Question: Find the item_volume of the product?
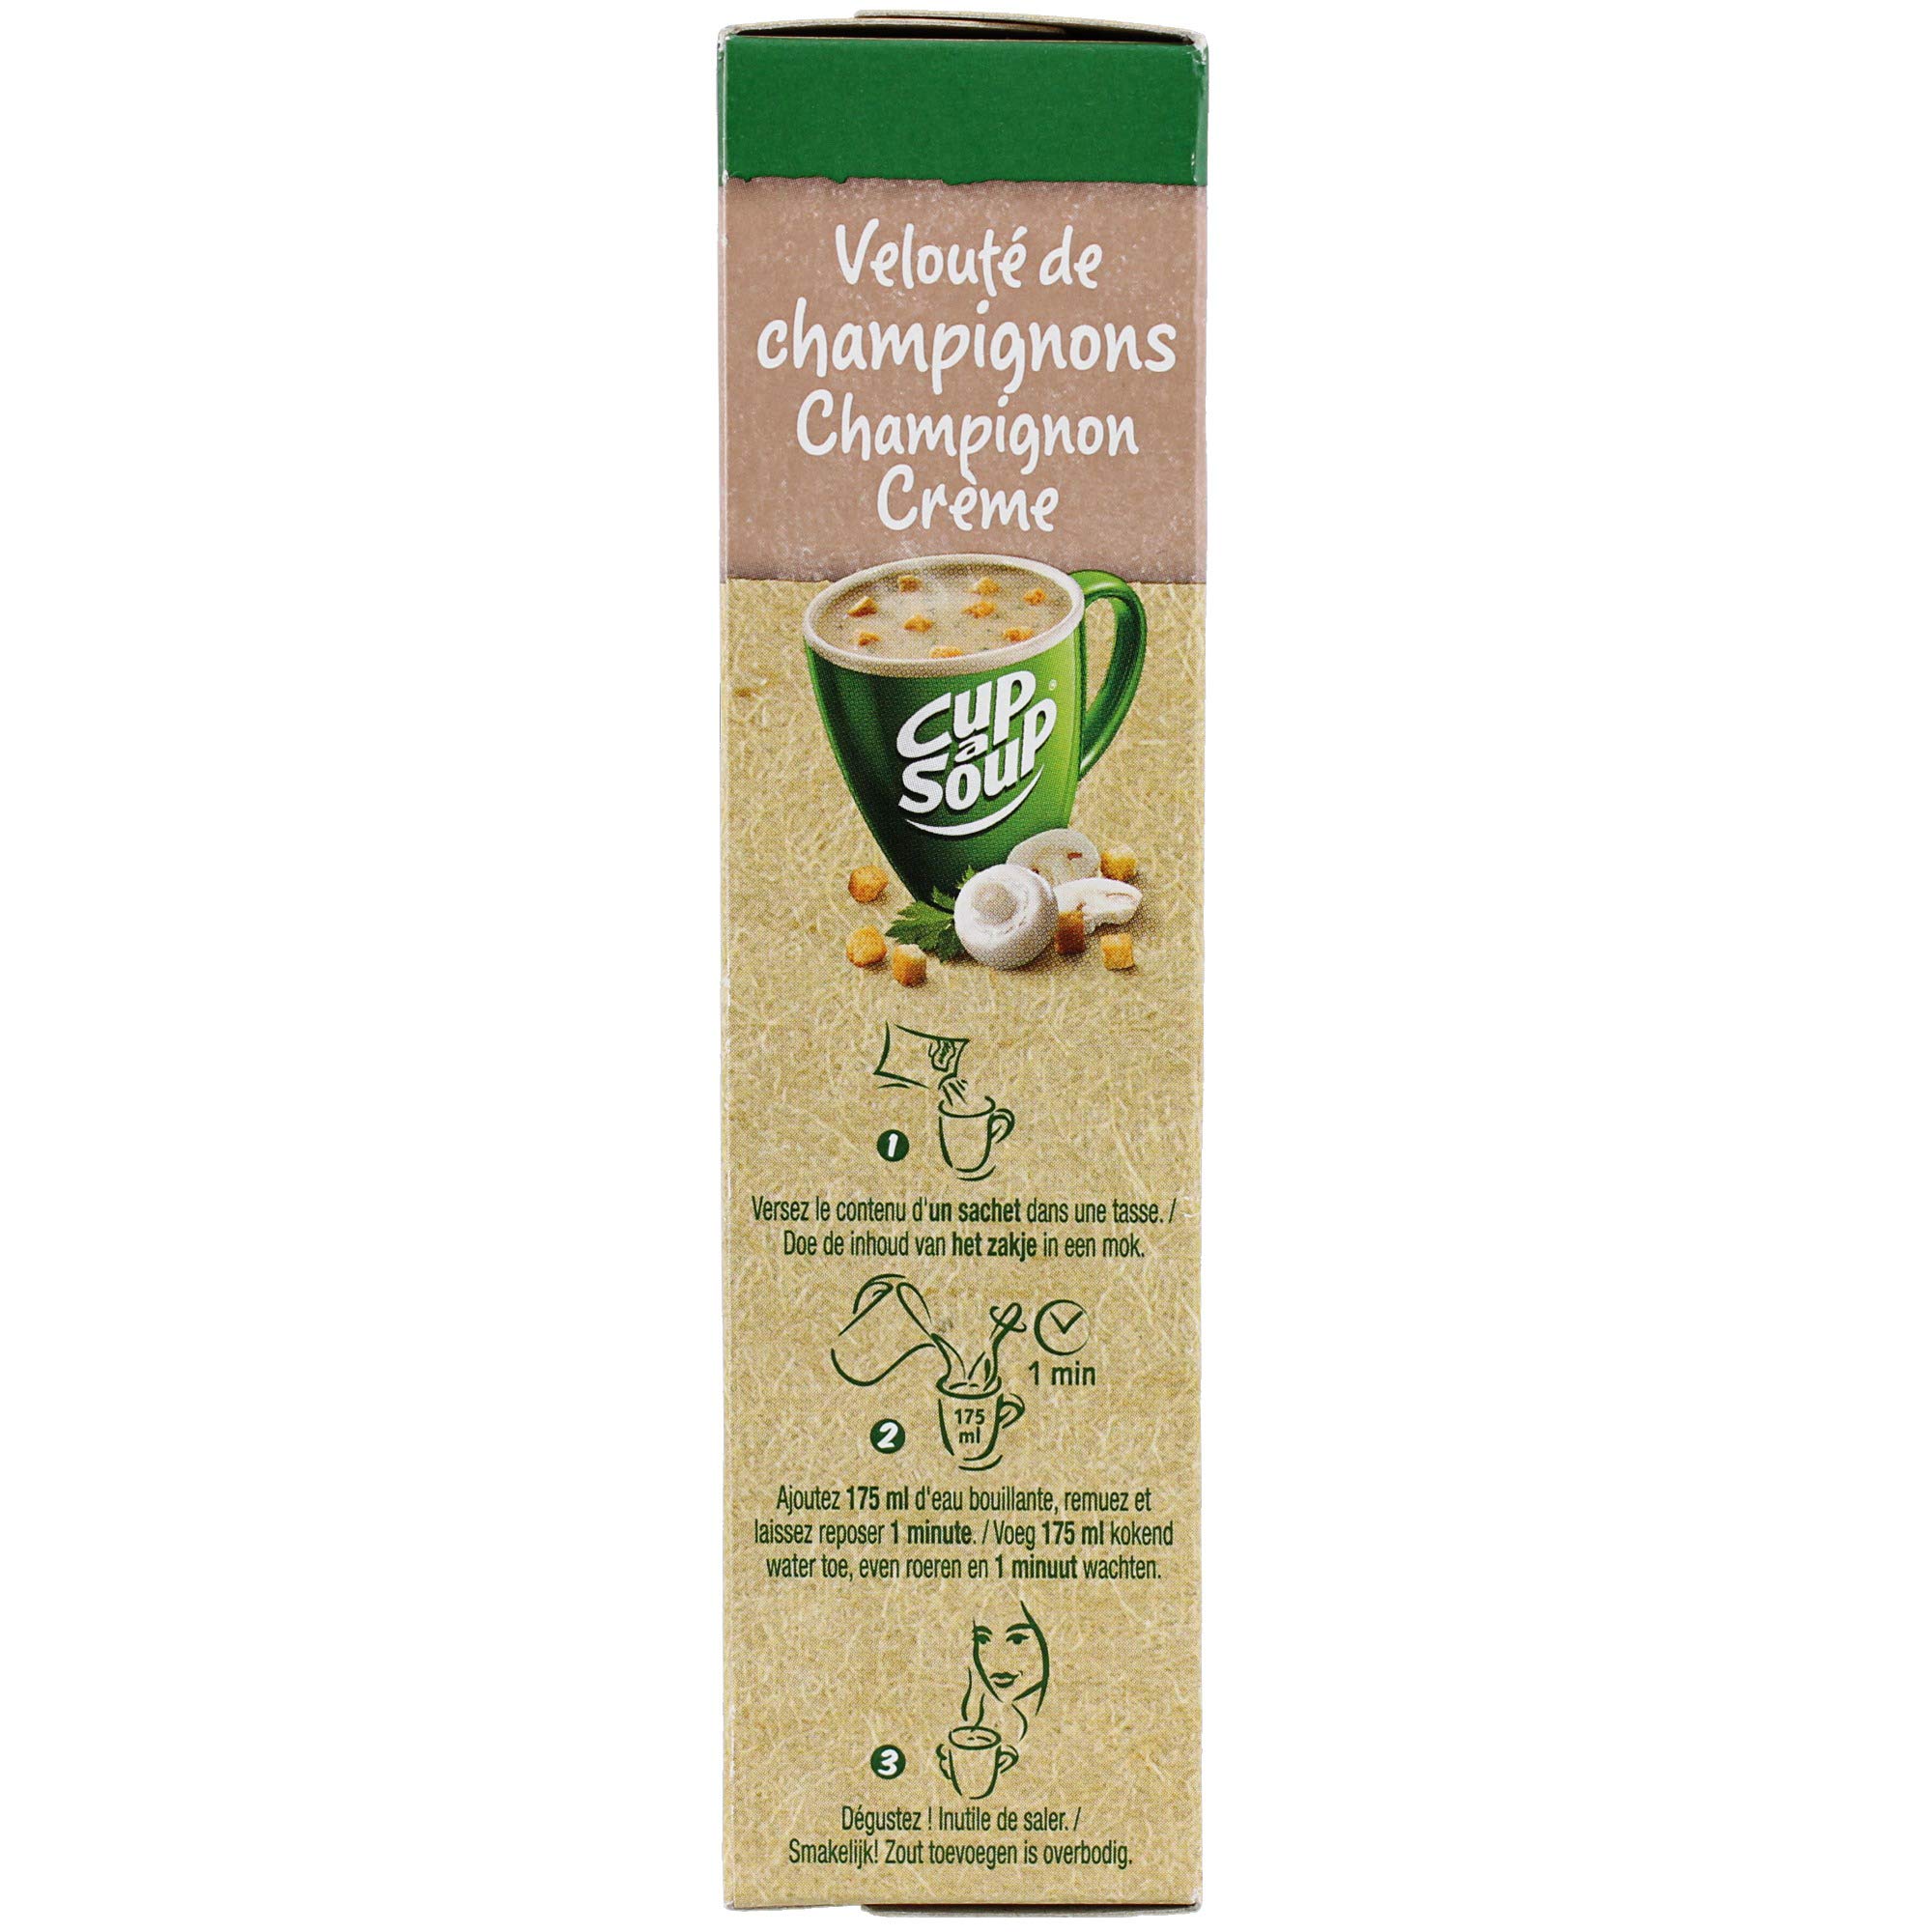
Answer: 175.0 millilitre